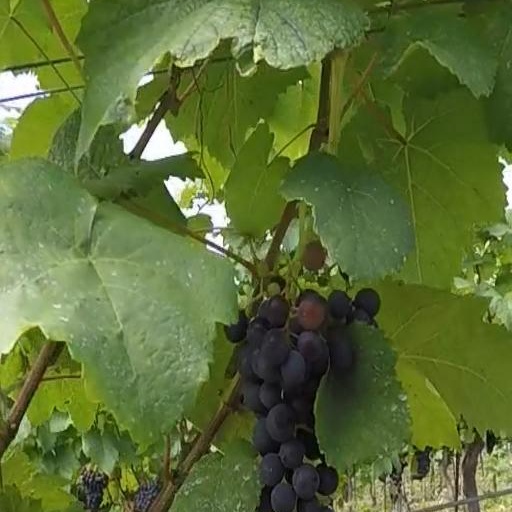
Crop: grape